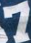
Number: 7